SummerSlam (2009)

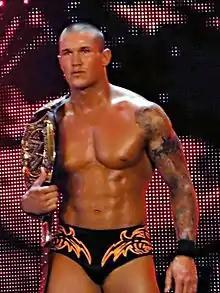
Randy Orton defended the WWE Championship against John Cena at SummerSlam.

The professional wrestling matches at SummerSlam included professional wrestlers performing as characters in scripted events predetermined by the hosting promotion, World Wrestling Entertainment (WWE). Storylines between the characters were produced on WWE's weekly television shows "Raw", "SmackDown", and "ECW" with the Raw, SmackDown, and ECW brands—storyline divisions in which WWE assigned its employees to different programs.